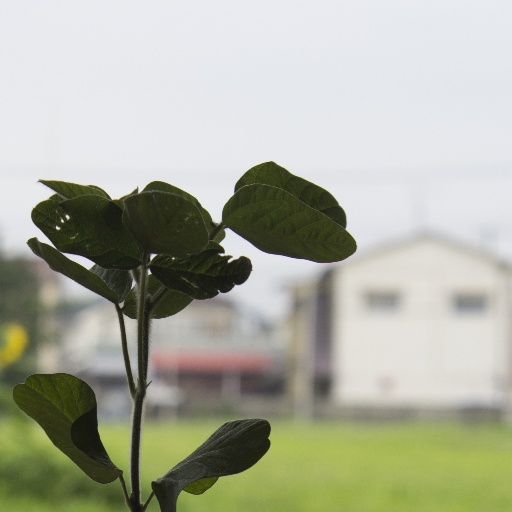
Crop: soybean